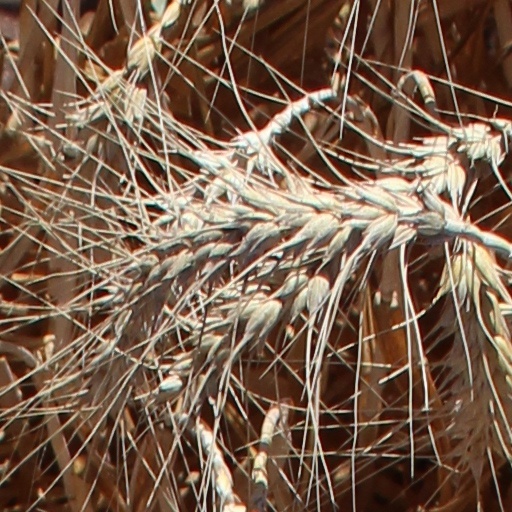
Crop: wheat